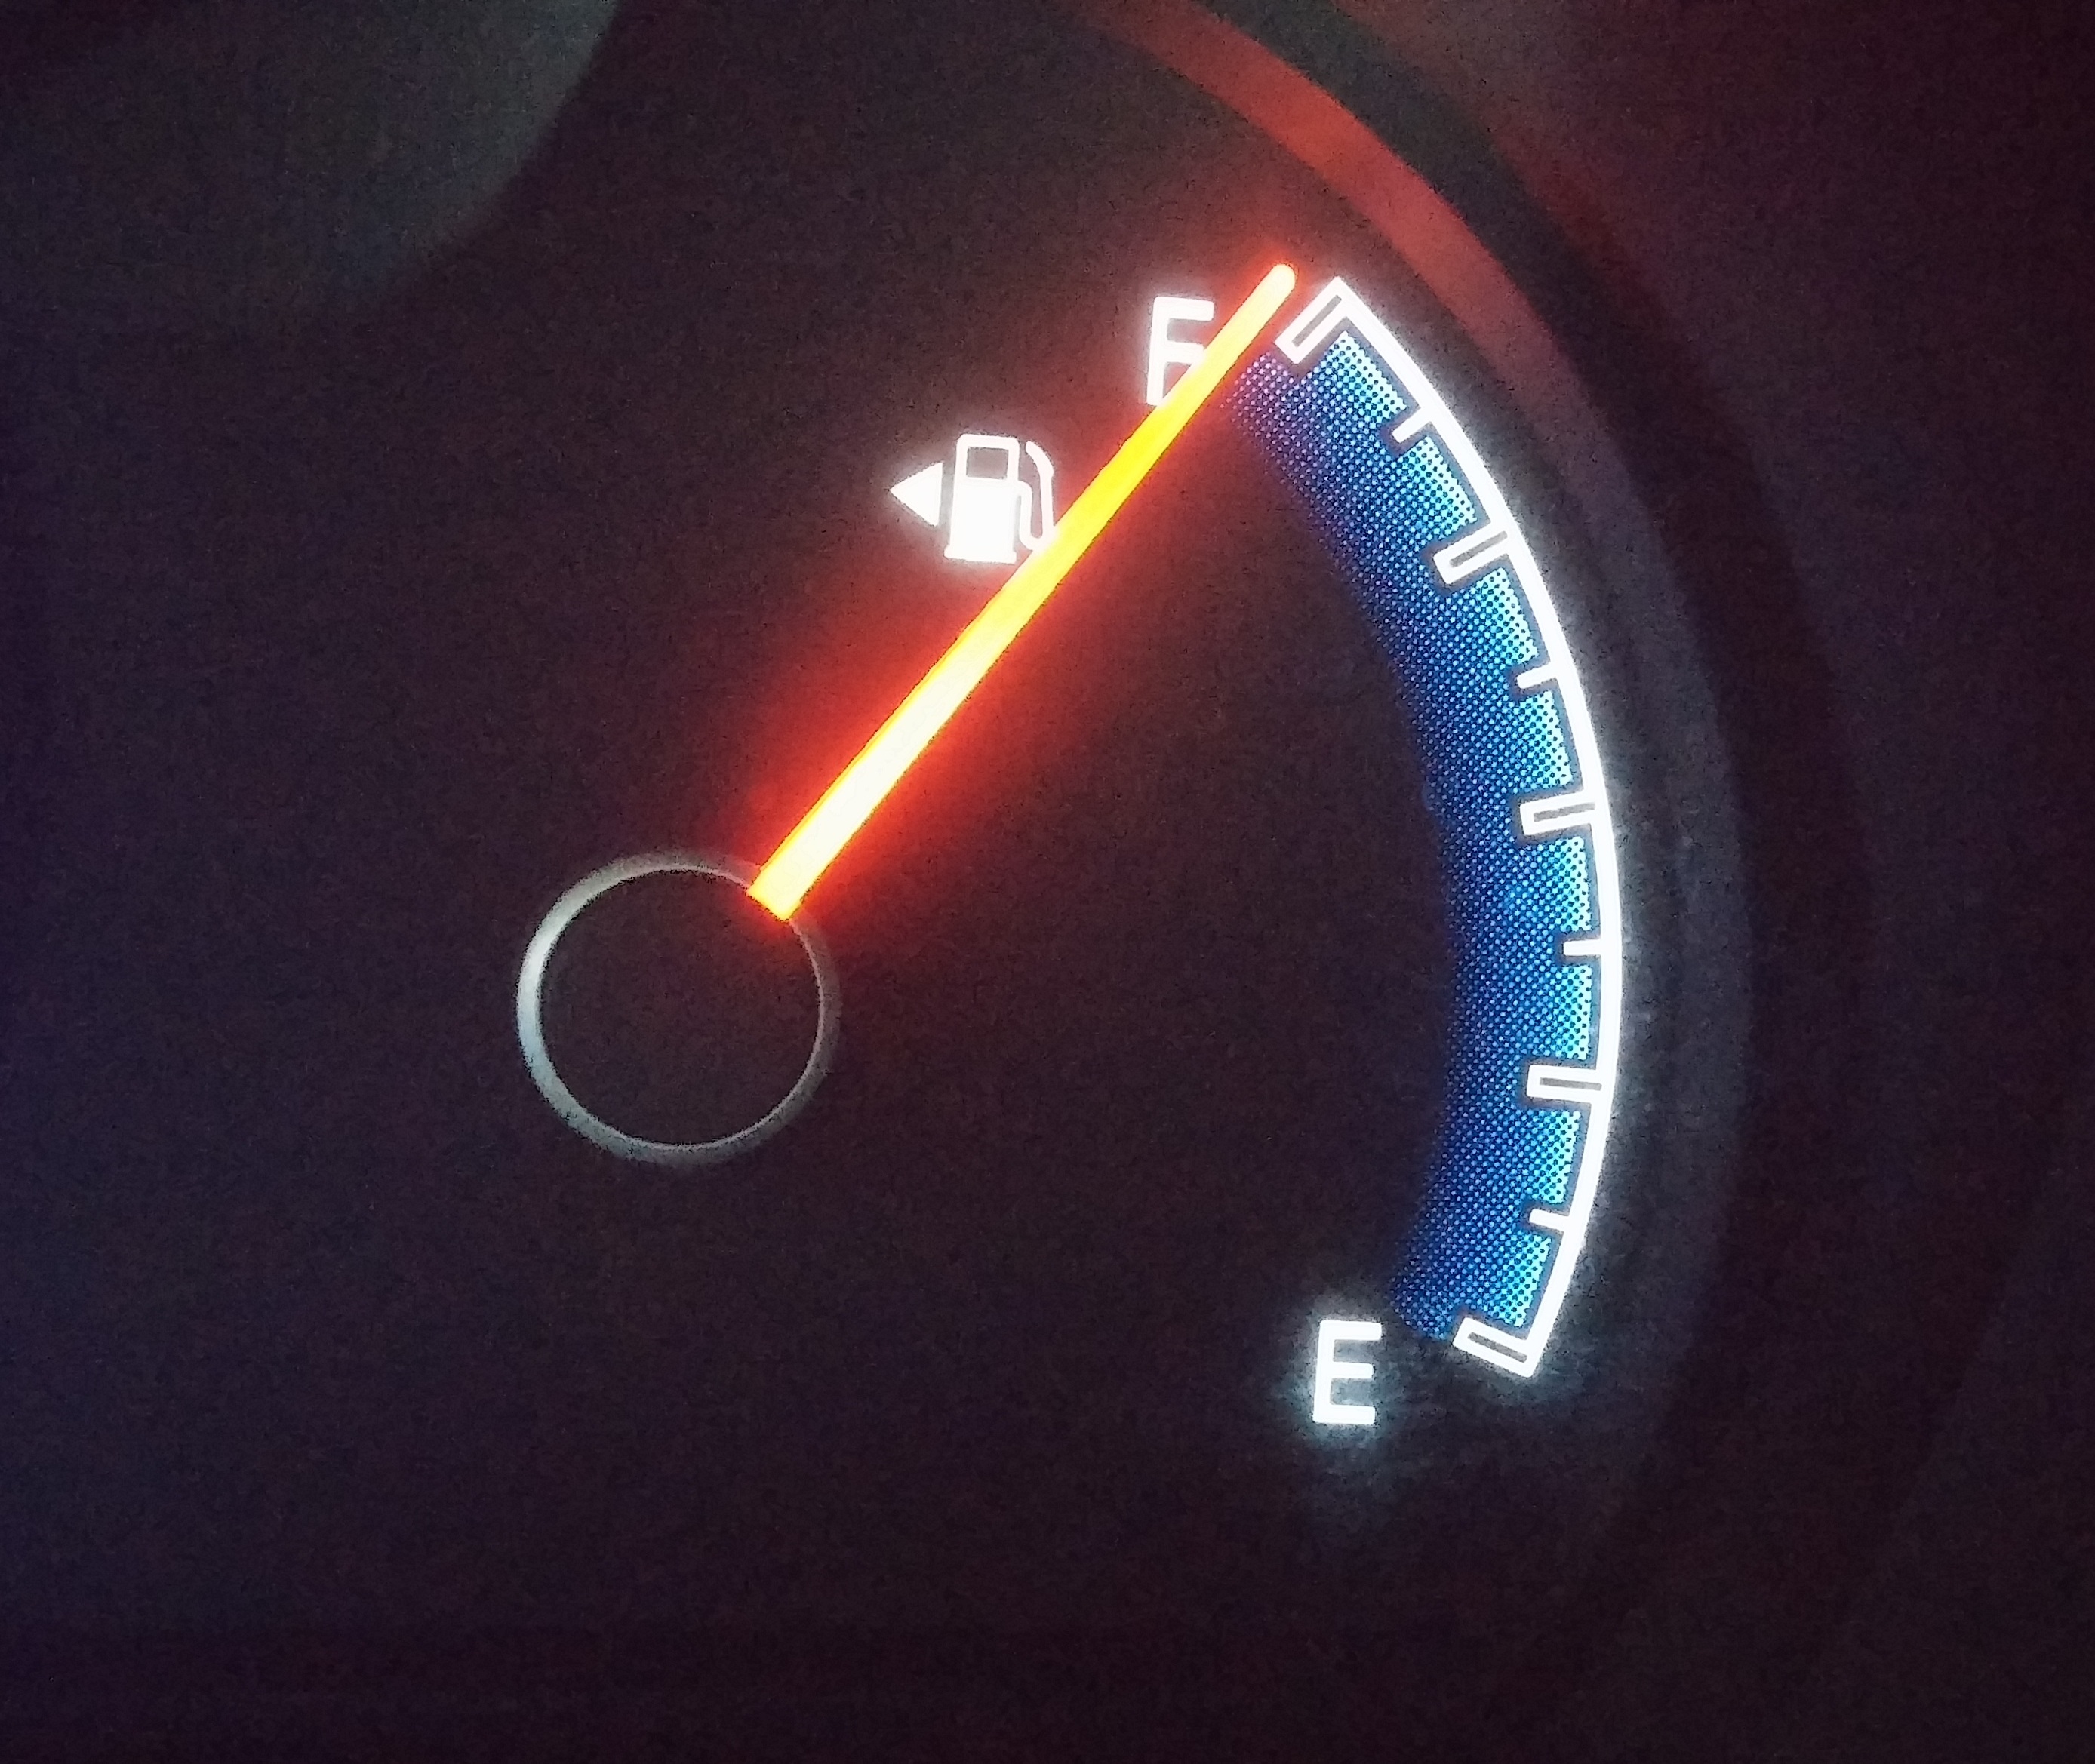
needle, light, car, number, color, darkness, dashboard, signage, lighting, laser, circle, neon, pump, lens flare, gasoline, shape, fill, fuel gauge, fueling, fuel tank, fuel light, full tank